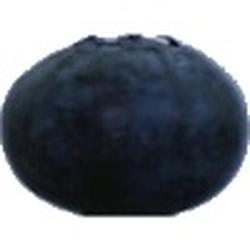
Label: Blueberry